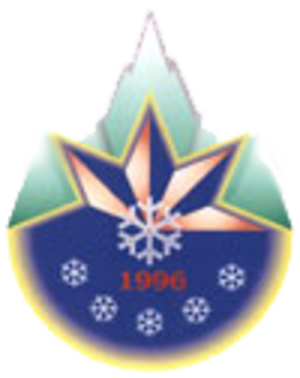
Chipkovitsa est un village du nord-ouest de la Macédoine du Nord, situé dans la municipalité de Tetovo. Le village comptait 2826 habitants en 2002. Il est majoritairement albanais.